In Stars and Time

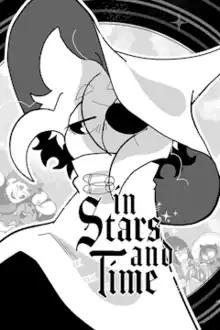

In Stars and Time is a 2023 role-playing video game developed by insertdisc5 and published by Armor Games Studios. The game takes place in the fictional country of Vaugarde, which is in the process of being frozen in time by a mysterious figure known as the King. The player controls Siffrin, a member of an adventuring party which hopes to defeat the King and save Vaugarde. Siffrin finds themself trapped in a time loop, which the player can manipulate to solve problems. The game features a turn-based combat system which is based on a rock paper scissors formula. It was based on a set of webcomics made by the developer in 2018 and short prologue in 2020 as a prototype for the final game. "In Stars and Time" was released in 2023 for Windows and several consoles. Critics were generally positive towards the game, praising the characters and narrative, though some took issue with the looping gameplay. Following release, it received honorable mentions for the Nuovo Award and Seumas McNally Grand Prize at the 2024 Independent Games Festival.